History of Vojvodina

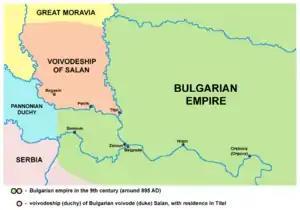
Voivodship (duchy) of Salan, 9th century.

Slavs (Severans, Abodrites, Braničevci, Timočani, and Serbs) settled in the territory of present-day Vojvodina in the 6th and 7th centuries AD, but pockets of Romanized population remained in the area. Serbs were recorded in northern Banat from the year 567. In the beginning of the 9th century, Syrmia was for the short time part of the state of Ljudevit Posavski (Pannonian Duchy or Pannonian Croatia) and after the Frankish conquest of the region, the Bulgarian Empire conquered its eastern part.